Hurricane Katrina

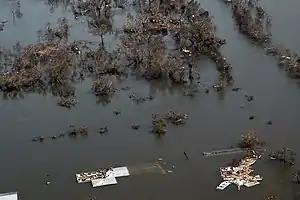
Flooding in Venice, Louisiana

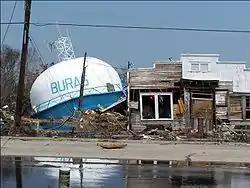
A fallen water tower in Buras-Triumph, Louisiana, where Katrina made landfall

On August 29, 2005, Hurricane Katrina made landfall near Buras-Triumph, Louisiana, with winds, as a strong Category 3 hurricane. Although the storm surge to the east of the path of the eye in Mississippi was higher, a significant surge affected the Louisiana coast. The height of the surge is uncertain because of a lack of data, although a tide gauge in Plaquemines Parish indicated a storm tide in excess of , and a storm surge was recorded in Grand Isle. The hurricane made its final landfall near the mouth of the Pearl River, with the eye straddling St. Tammany Parish, Louisiana, and Hancock County, Mississippi, on the morning of August 29 at about 9:45 am. CDT.